Desert Mounted Corps

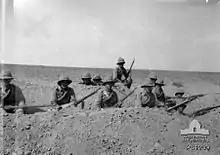
British yeomanry section trench

By now the corps had been operating for seventeen days, advanced without rest and had again outstripped it supply lines. The country they were now operating in was unsuitable for horses, but the army's transport vehicles were insufficient to bring the infantry divisions forward quickly. Allenby hoped to surrounded Jerusalem cutting the city off from any reinforcements, forcing its leaders to surrender without a fight. On 18 November the Yeomanry Division then at Ludd, was directed to advance as fast as possible, on a line Berfilya, Beit Ur el Tahta, to Bire. In the difficult terrain the 8th Mounted managed to reach Beit Ur el Tahta and the 22nd Brigade Shilta by that night. At the same time the 3rd LH and 4th LH Brigades from the AUS MTD DIV lead the 52nd and 75th Divisions up the main Jerusalem road to Kuryet el Enab, intending to turn north-east to the Nablus road. The 5th MTD Brigade moved independently along the Wadi Surar, protecting their right flank. The 53rd Division left Hebron to the east of Jerusalem to cut the Jericho road. To ease the supply problem on 19 November, the 75th Division took over from the AUS MTD DIV, which withdrew to El Mejdel. The 8th MTD and 22nd MTD Brigades continued their advance to Beitunia and Ain Arik, but around midday were confronted by a large Turkish force. Unable to make any progress both brigades held firm waiting for the 6th MTD Brigade to catch up with them. The next day (20 November), the 6th MTD and 8th MTD Brigades tried to reach Beitunia but were again held by the Turkish force and had made no headway by nightfall. In a concentrated effort all three brigades tried to take Beitunia on 21 November. The 6th MTD and 8th MTD Brigades in a direct assault from the west, while the 22nd MTD Brigade tried from further north to get around the right flank. The Turkish defenders had been reinforced, and outnumbered the yeomanry by three to one, and the attack failed. Several more attempts to capture the position also failed and the division was finally forced back that afternoon by even more Turkish reinforcements. Their situation now untenable they were ordered to withdraw after dark back to Beit Ur el Foka. Two days later on 23 November a lack of forage forced the division to send all their horses back to Ramleh.